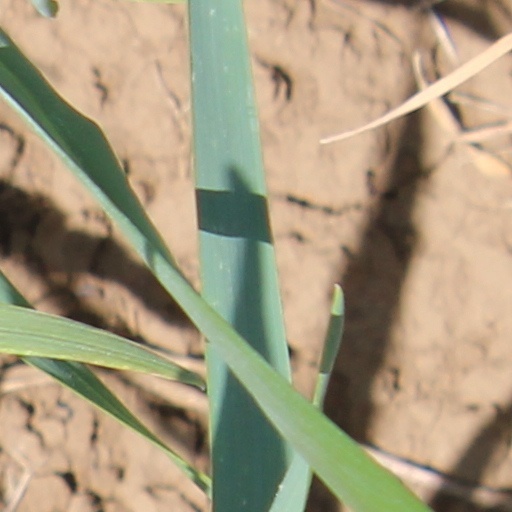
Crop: wheat